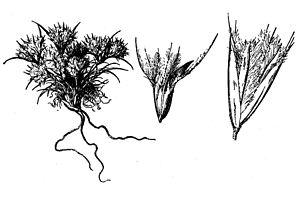
Blepharidachne est un genre végétal de la famille des Poaceae.